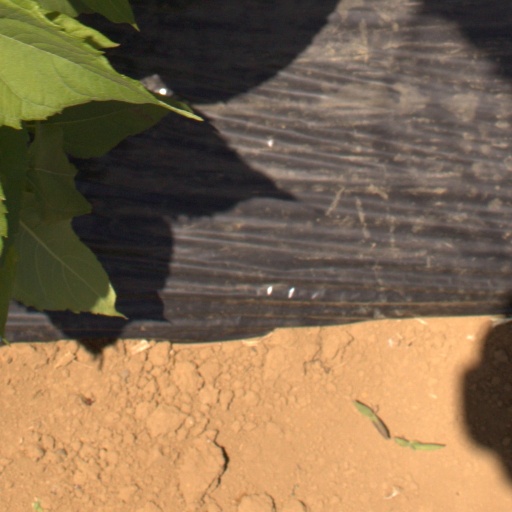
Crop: Jerusalem artichoke